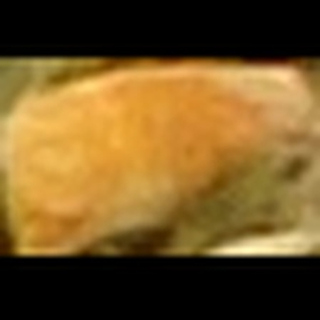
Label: wheat_brown_rust